Antoine Baudoin Poggiale

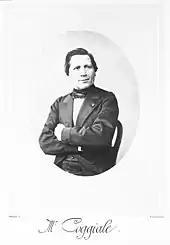
Carte-de-visite, c. 1862

Antoine-Baudoin Poggiale (9 February 1808 – 26 August 1879) was a French pharmacist, physician, analytical chemist and a pioneer biochemist. He published "Traite d’analyse chimique par la method des volumes" (1858), an early text on volumetric analytical techniques. He examined sugar in human body, the composition of blood, milk, food stuffs, and examined the potential of acetaldehyde as an anaesthetic.